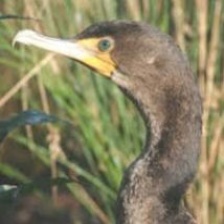
Species: DOUBLE BRESTED CORMARANT
Scientific name: PHALACROCORAX AURITUS